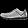
Label: Sneaker